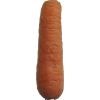
Label: Carrot 1